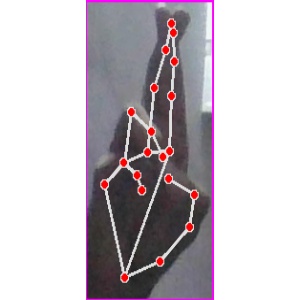
अक्षर: र